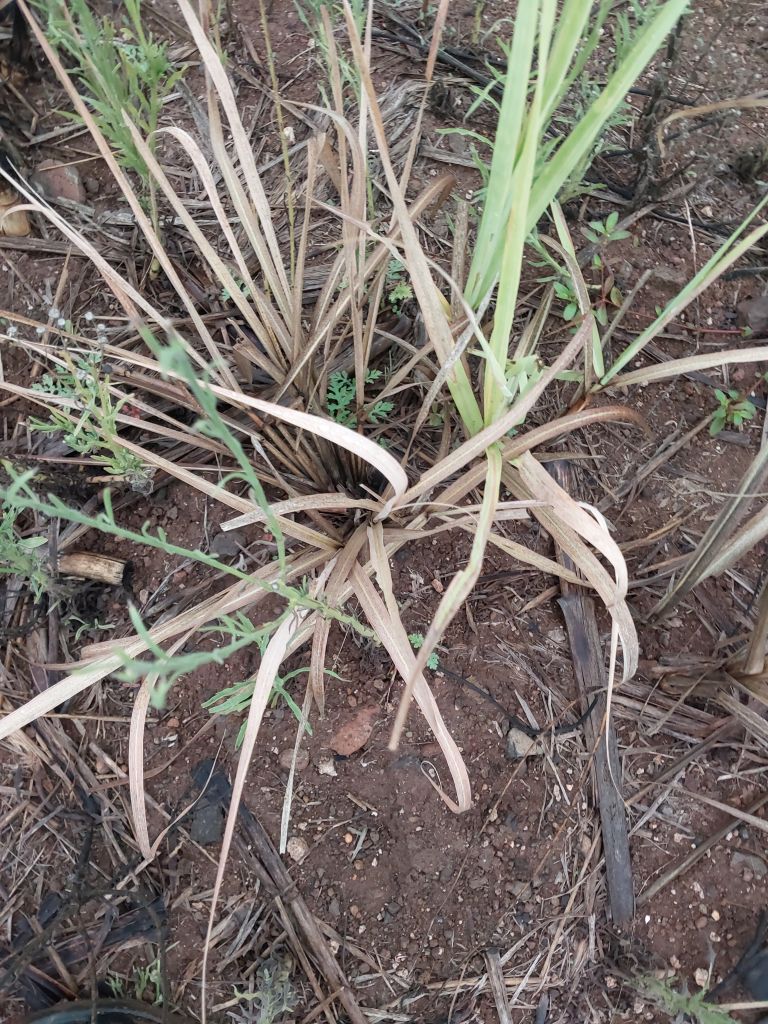
Label: Sett Rot